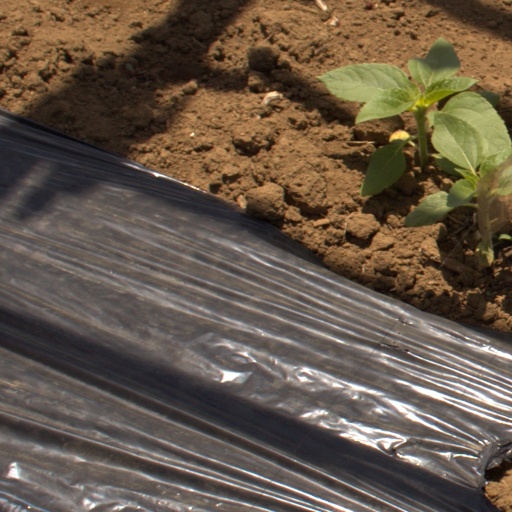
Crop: Jerusalem artichoke